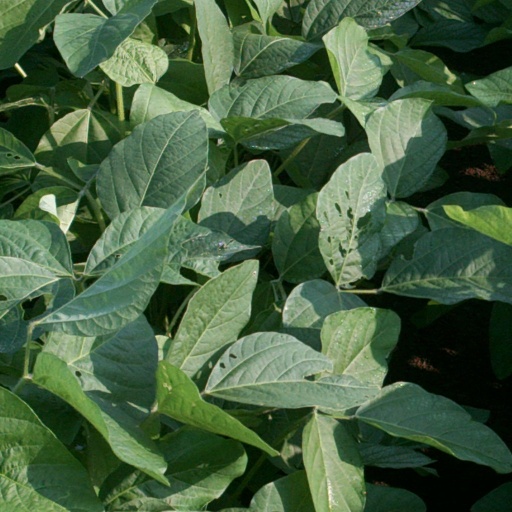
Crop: soybean